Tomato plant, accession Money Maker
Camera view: bottom (45 deg); turntable rotation: 30 degrees
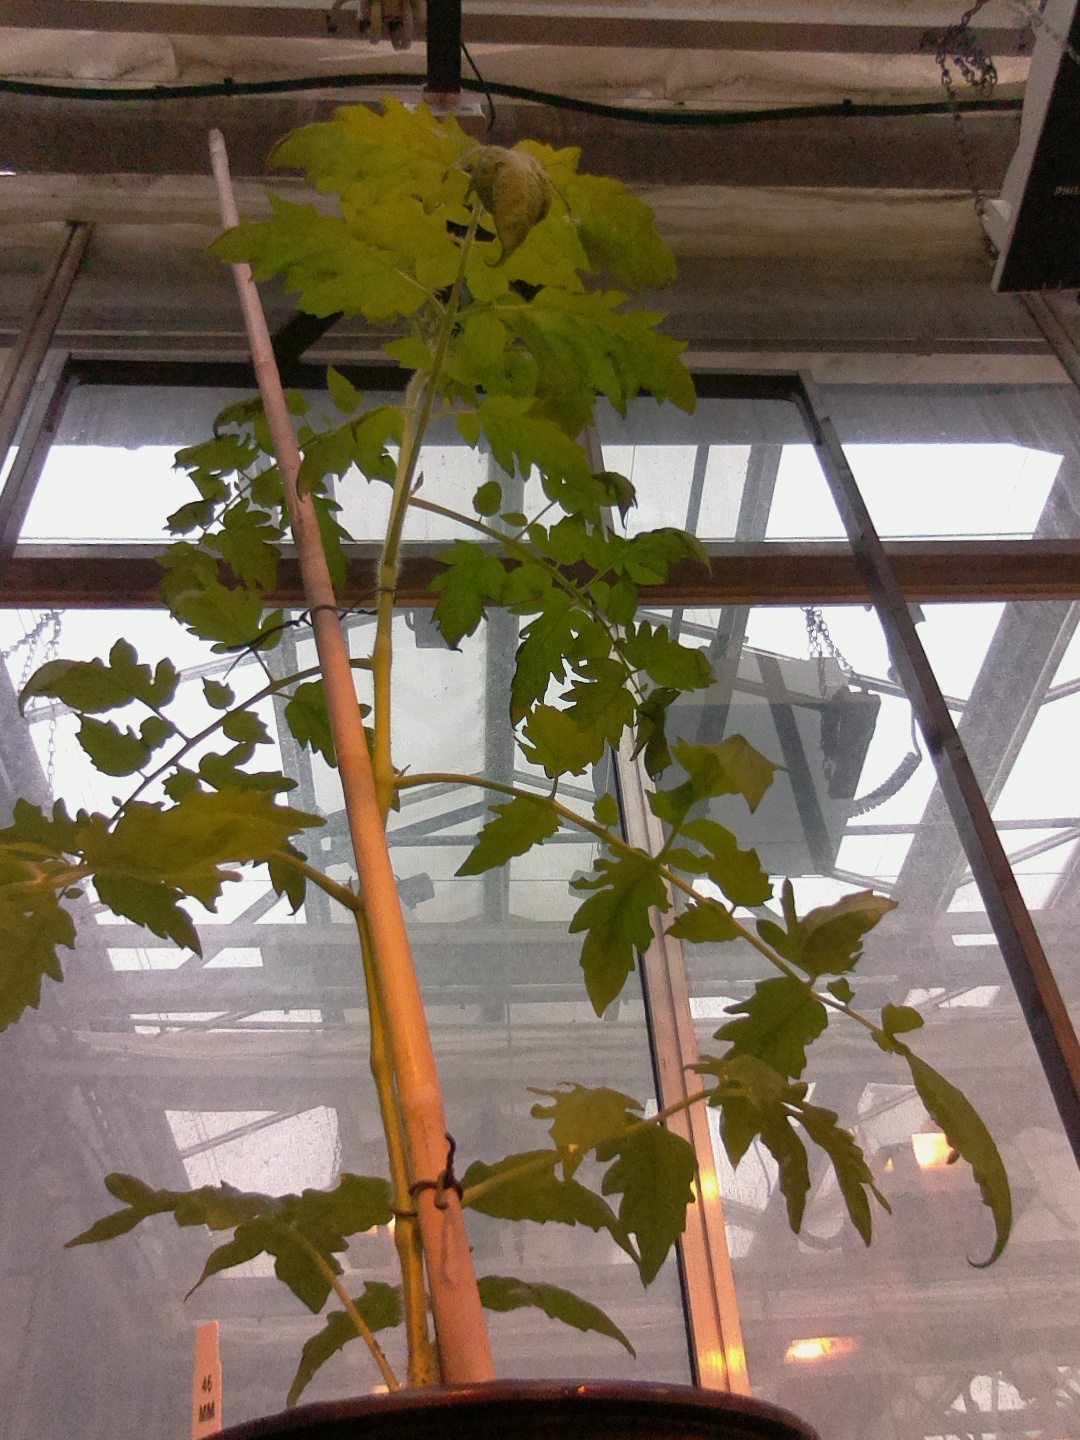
BBCH growth stage 54: 4 inflorescences visible